Durham, North Carolina

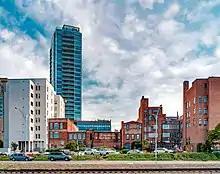
Downtown Durham

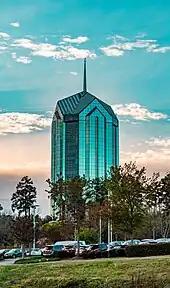
University Tower is the tallest building in Durham located outside of the downtown area.

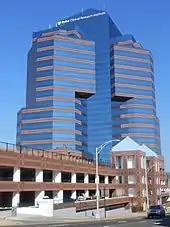
Duke Clinical Research Institute in Downtown Durham

In recent years the city of Durham has stepped up revitalization of its downtown and undergone an economic and cultural renaissance of sorts. Partnering with developers from around the world, the city continues to promote the redevelopment of many of its former tobacco districts, projects supplemented by the earlier construction of the Durham Performing Arts Center and new Durham Bulls Athletic Park. The American Tobacco Historic District, adjacent to both the athletic park and performing arts center, is one such project, having successfully lured a number of restaurants, entertainment venues, and office space geared toward hi-tech entrepreneurs, investors, and startups. Many other companies have purchased and renovated historic buildings, such as Measurement Incorporated and Capitol Broadcasting Company.